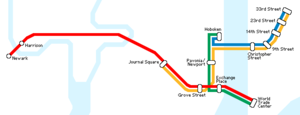
Le PATH est un réseau de métros qui relient l'arrondissement de Manhattan à New York aux villes voisines de l'État du New Jersey comme Jersey City, Hoboken, Harrison et Newark où se trouve l'aéroport international Liberty de Newark. Le PATH est géré par la Port Authority of New York and New Jersey, et est l'un des seuls métros au monde à fonctionner 24 heures sur 24. Bien que certaines stations du PATH permettent une correspondance avec les stations des réseaux de métro de New York, Newark et Hudson Bergen, leurs gestions sont indépendantes les unes des autres et il n'y a donc pas de politiques tarifaires communes entre eux, ce qui oblige donc les usagers a payer pour l'utilisation de chacun de ces réseaux.